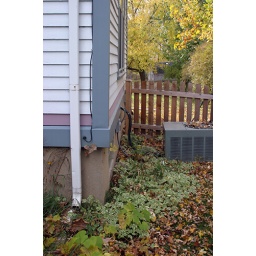
'Snow on the mountain' plants around house - given to me by my mother-in-law years ago for ground cover.